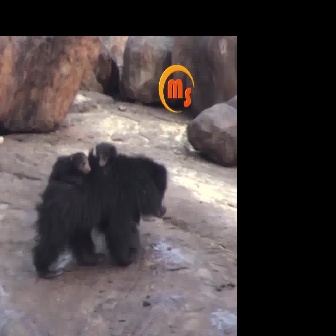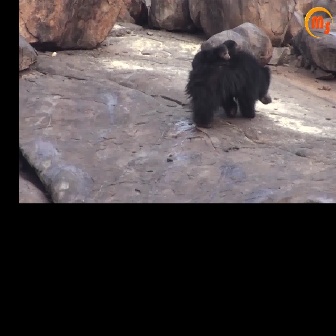
  Please identify the target specified by the bounding box [32,142,167,277] in the first image and locate it in the second image. Return the coordinates in [x_min,y_min,x_max,y_max] format.
Answer: [183,39,271,127]